Bader Alhomoud

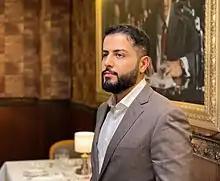

Bader Alhomoud (Arabic: بدر الحمود) is a Saudi Arabian film director and screenwriter.